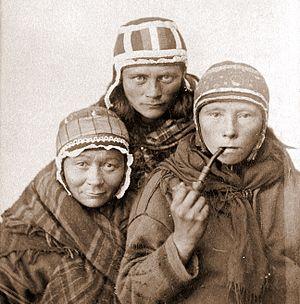
Les peuples finno-ougriens sont un groupe de peuples d'Europe qui parlent des langues finno-ougriennes, tels les peuples finniques et ougriens. Les langues finno-ougriennes ne sont pas apparentées aux langues indo-européennes telles que, notamment, les langues germaniques parlées par les populations germaniques, les langues slaves parlées par les Slaves et les langues romanes par les peuples romans.